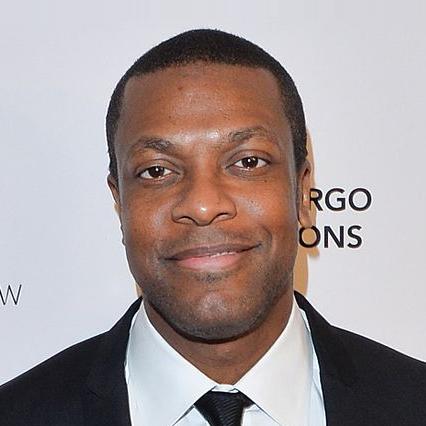
Age: 40